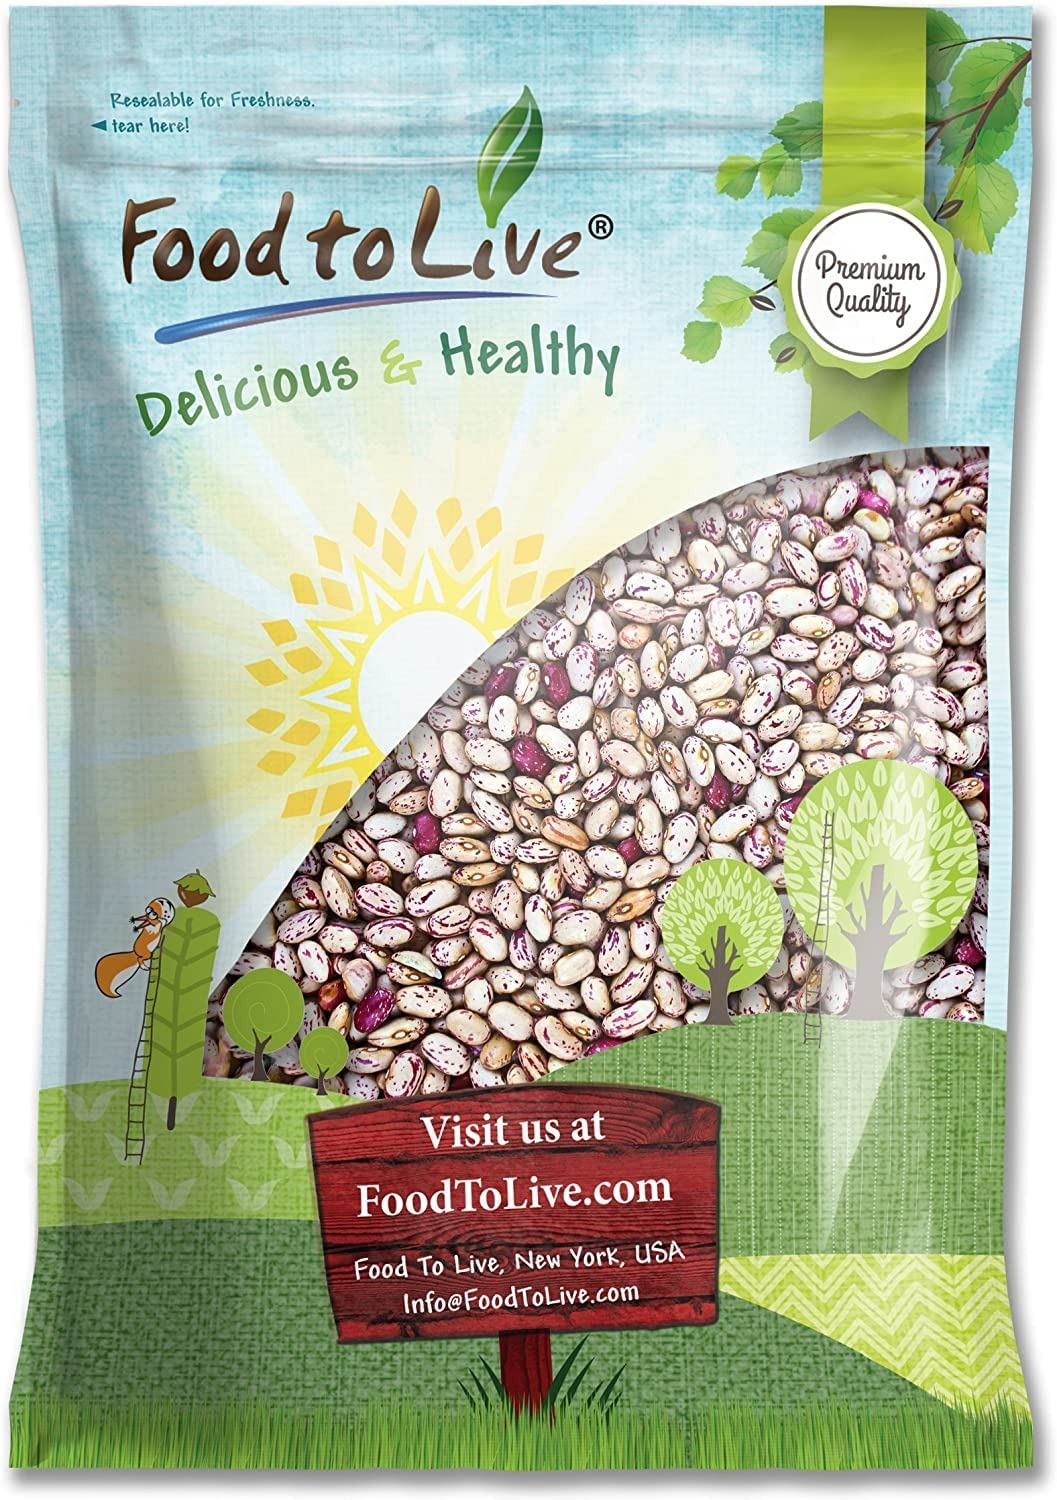
Item Name: Food to Live Cranberry Beans, 10 Pounds – Dried Borlotti Beans, Sproutable, Vegan, Kosher, Bulk. Good Source of Folate, Dietary Fiber, Protein. Perfect for Stews, Soup, Pasta
Bullet Point 1: ✔️ Borlotti beans have a nutty flavor and creamy texture
Bullet Point 2: ✔️ Excellent in soups and stews, as well as cold bean salads
Bullet Point 3: ✔️ Borlotti beans are also known as cranberry beans or French horticultural beans
Bullet Point 4: ✔️ Borlotti are popular in Italian and Portuguese cusine
Product Description: Dried borlotti can be soaked overnight and the simmered under water or stock with vegetables and or meats. Their meaty, chestnut flavor makes borlotti a wonderful main dish and a perfect side dish. Borlotti make an excellent cold bean salad, soak and cook them as you would any other dried bean (approx. 30 minutes cooking time) and then toss them with olive oil and a little Italian salad dressing, or lemon and herbs.
Value: 160.0
Unit: Ounce

Price: 74.79